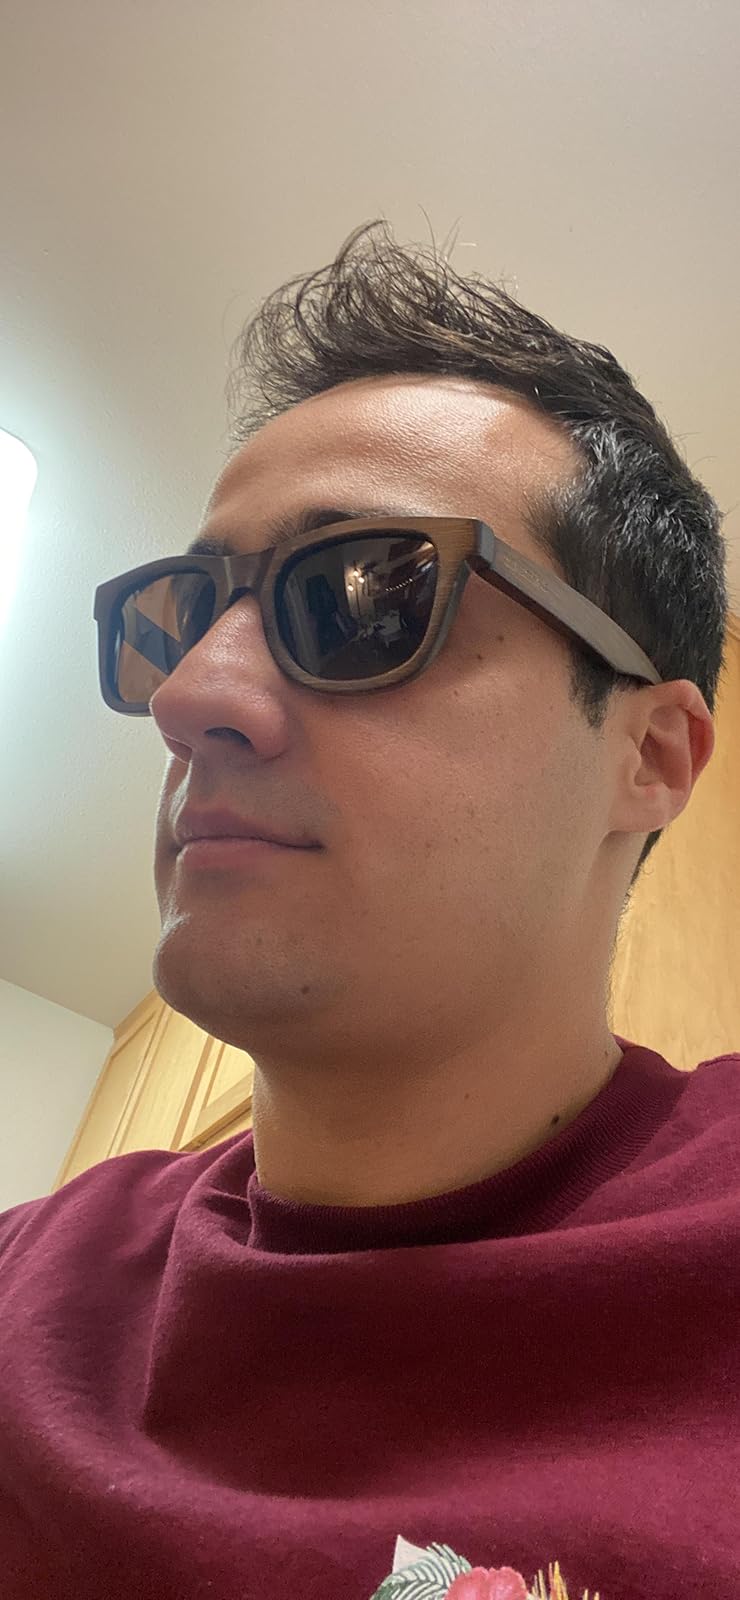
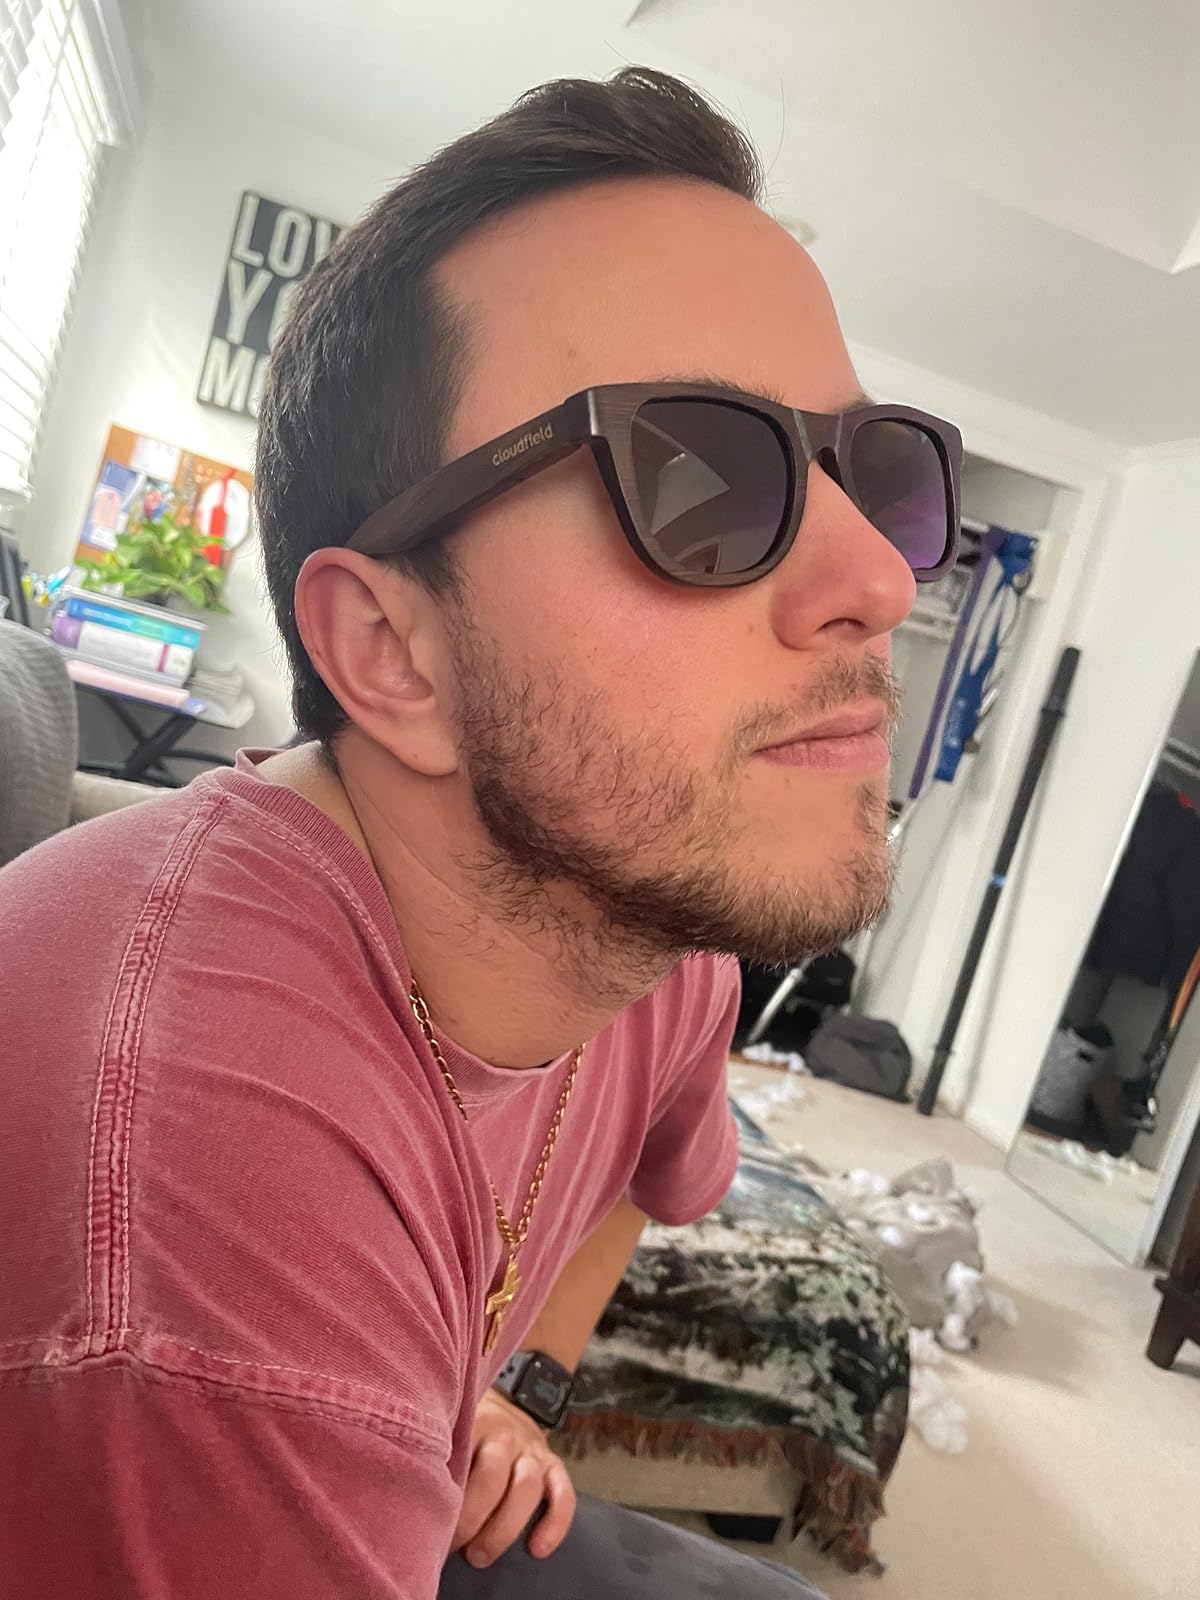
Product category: accessories_sunglasses
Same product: yes